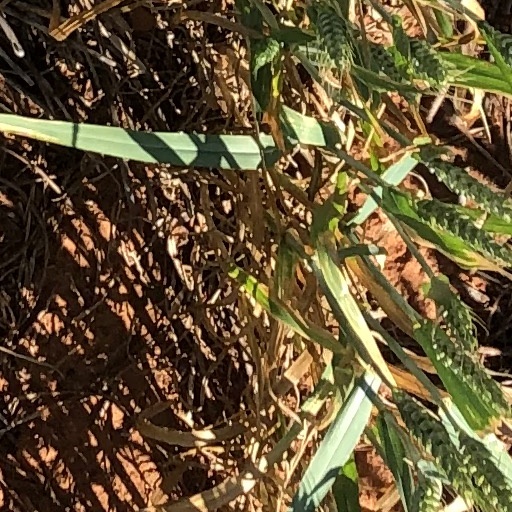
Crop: wheat